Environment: real
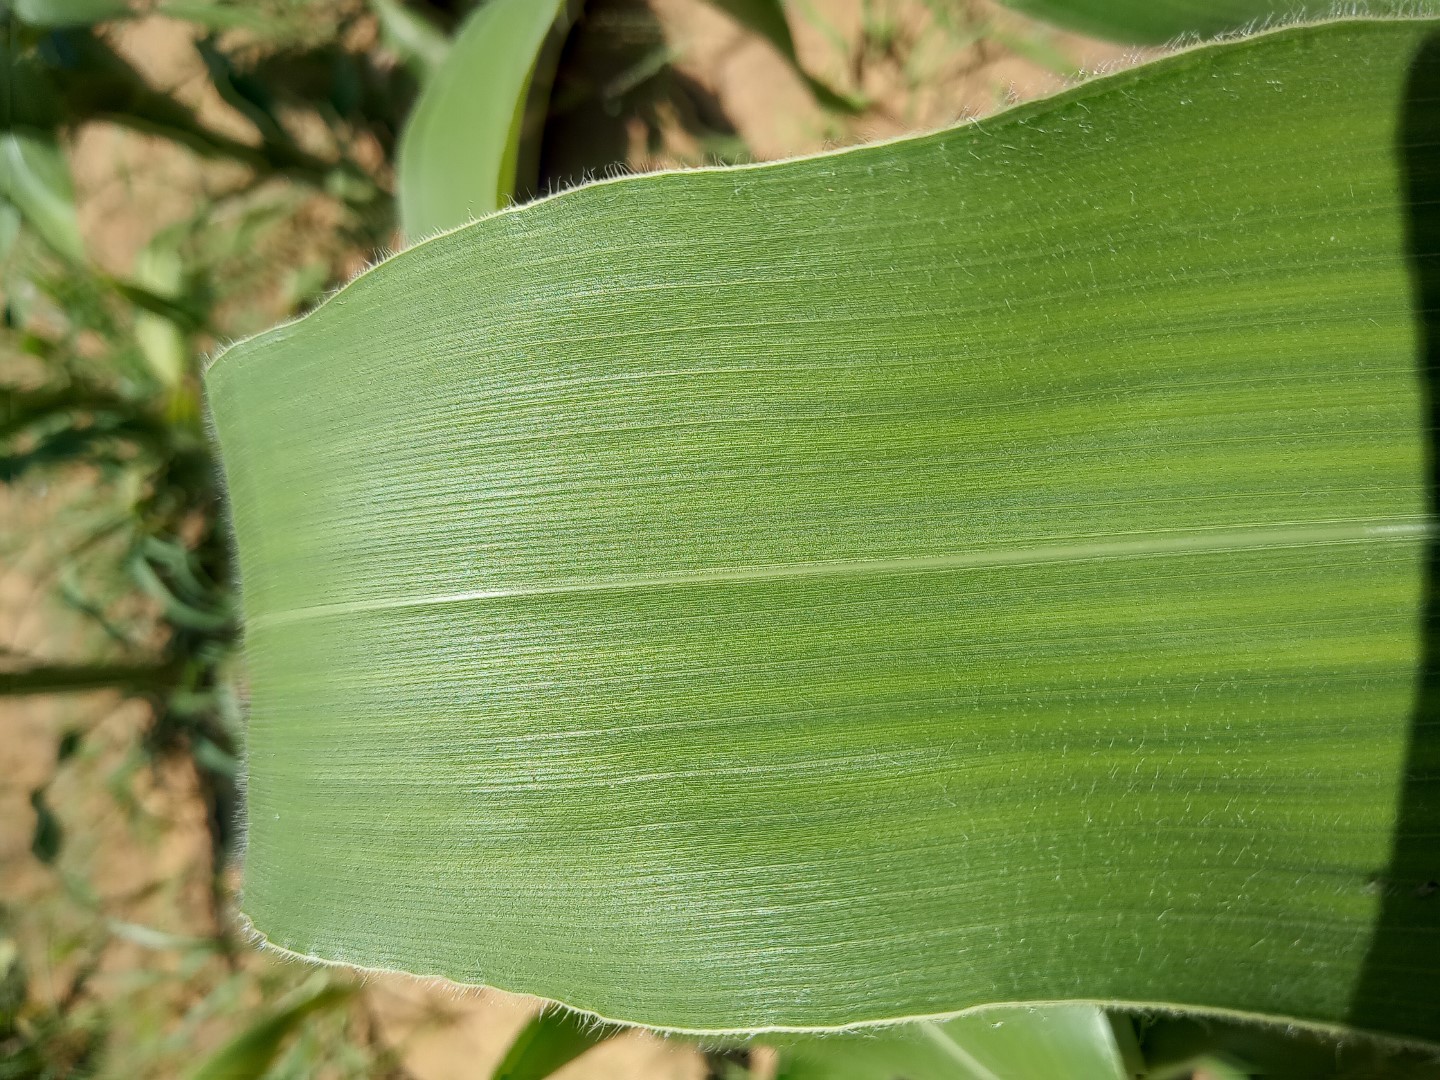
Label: healthy